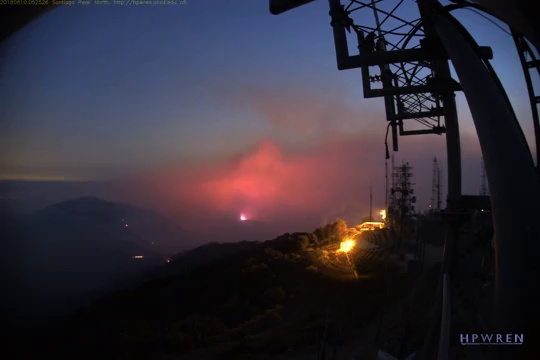
Fire: no
Smoke: yes